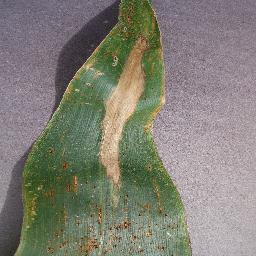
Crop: corn
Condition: (maize)_northern_blight